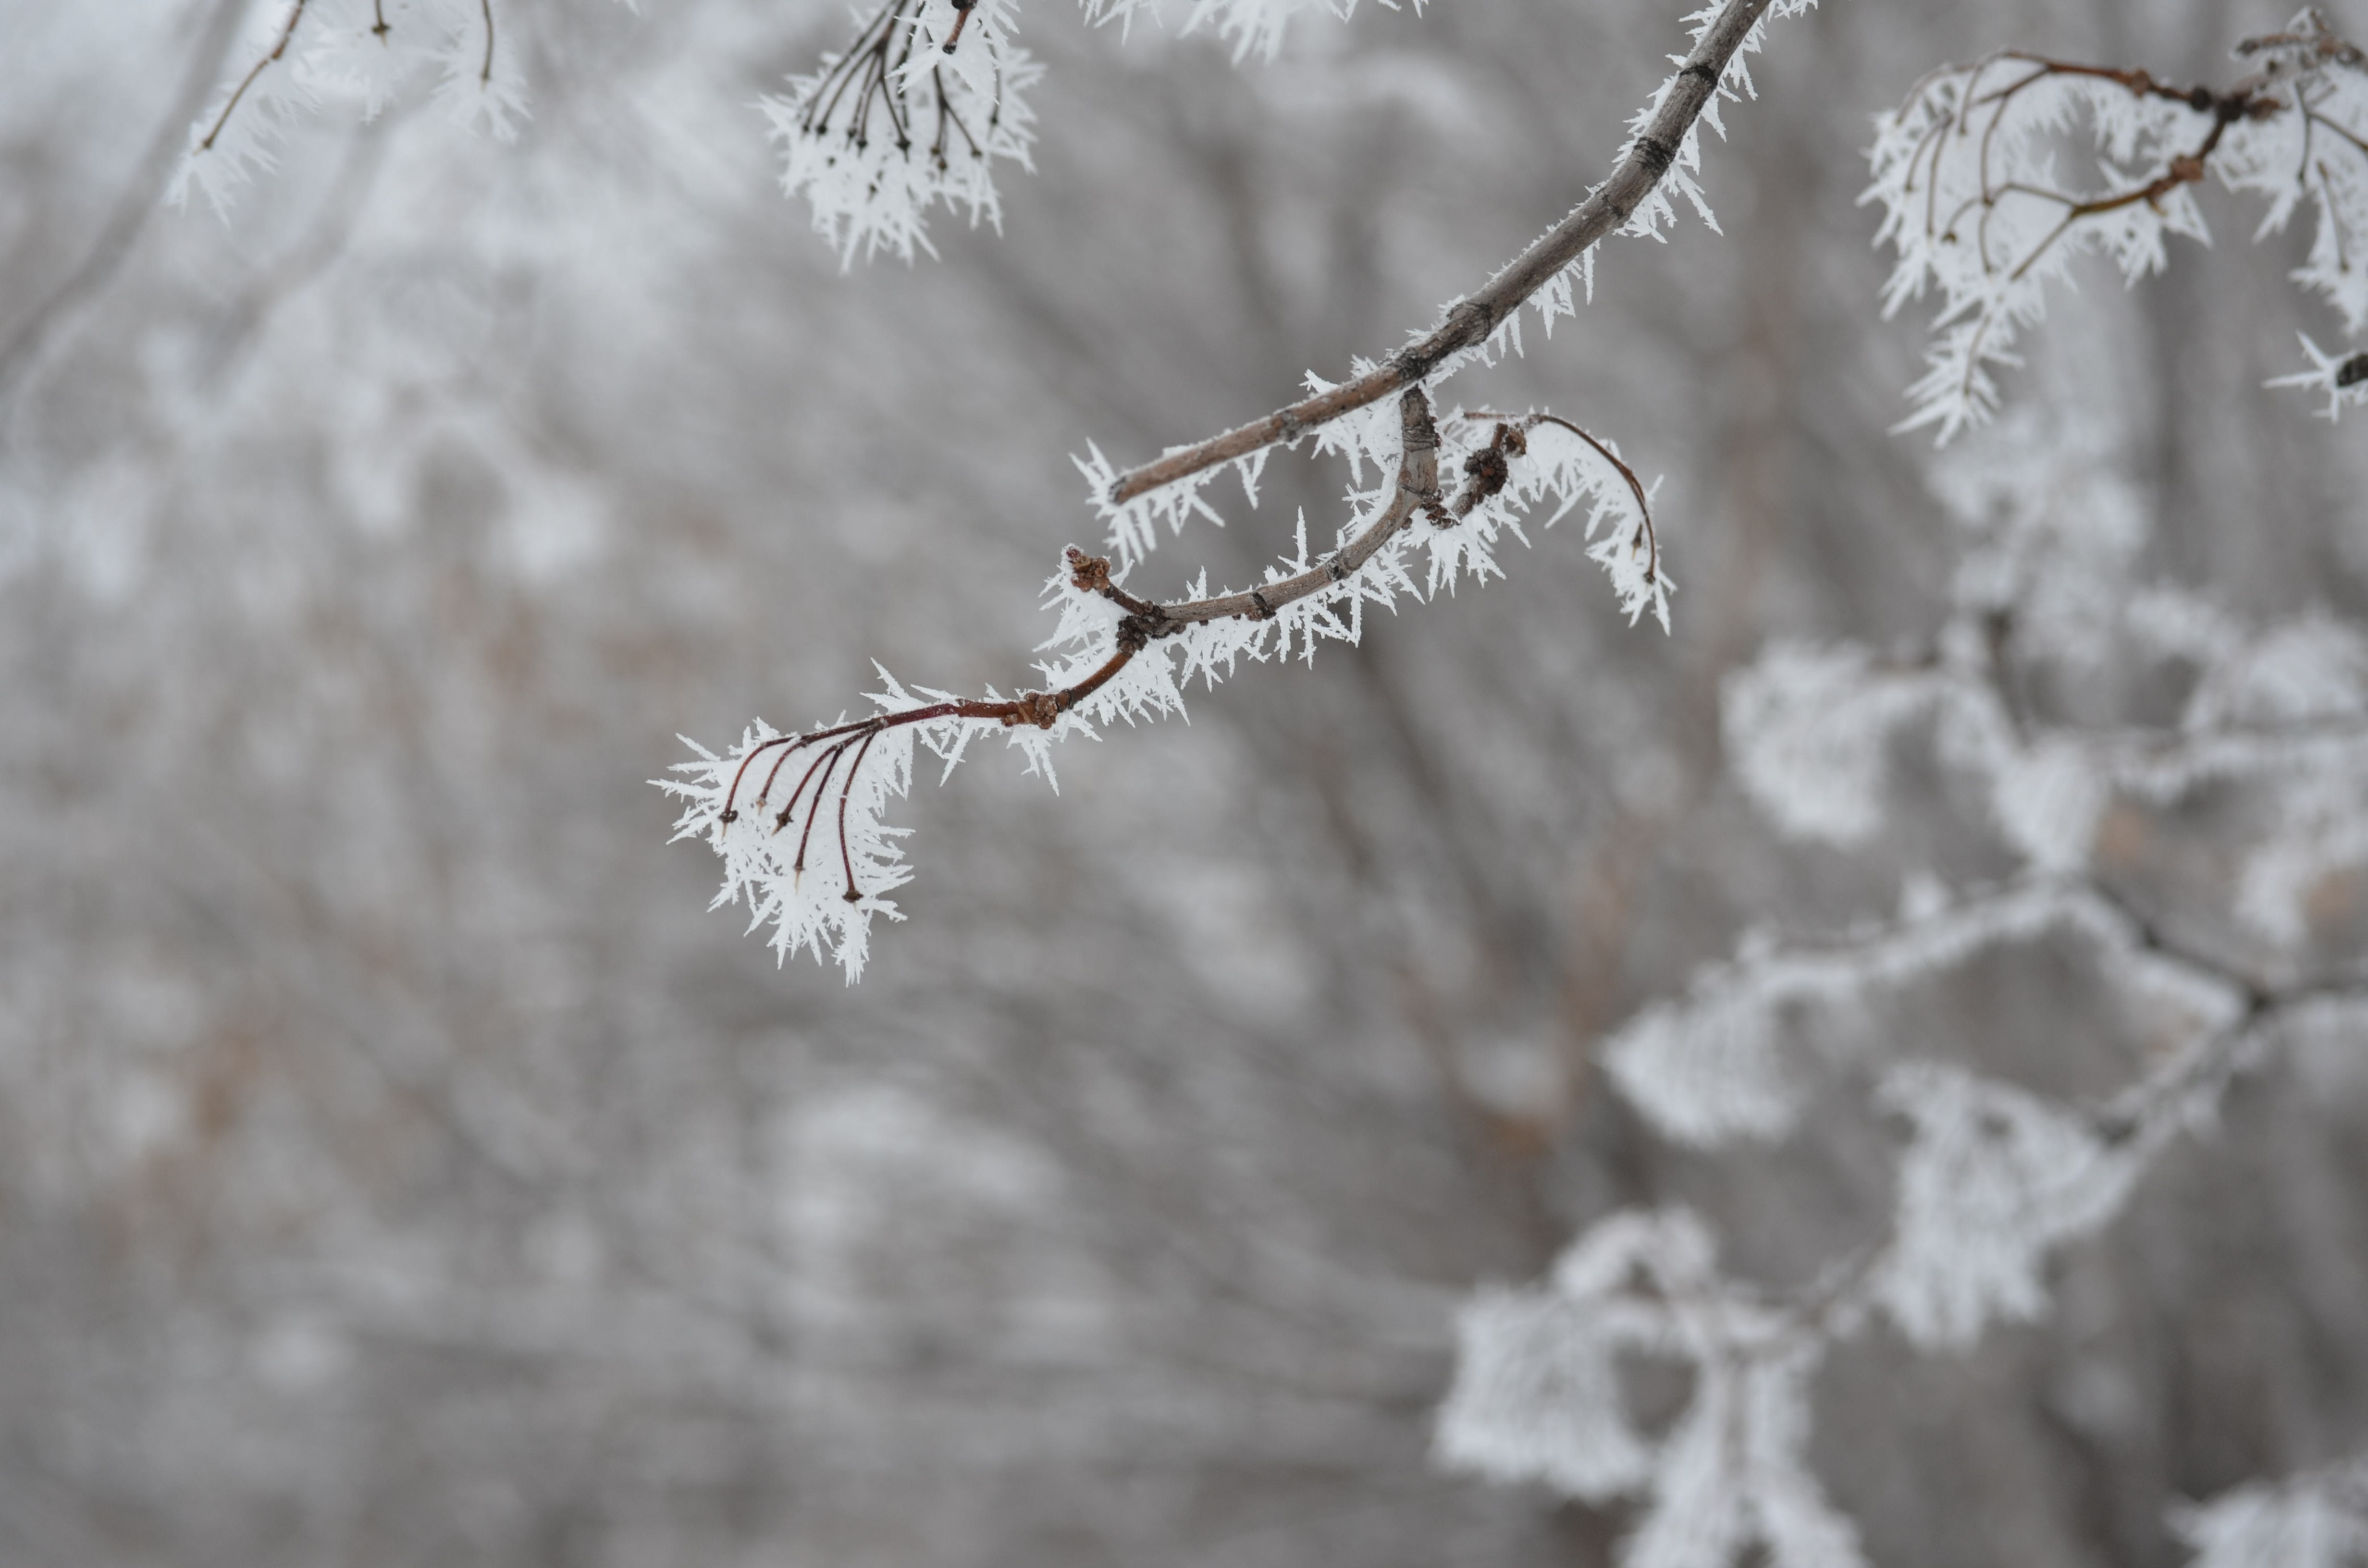
landscape, tree, nature, branch, snow, cold, winter, plant, white, leaf, flower, frost, ice, spring, weather, season, twig, trees, russia, rime, freezing, leann, frosty city